Barbie in a Christmas Carol

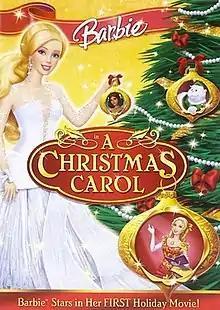
DVD cover art

Barbie in a Christmas Carol is a 2008 animated Christmas film directed by William Lau and written by Elise Allen. Produced by Rainmaker Entertainment, it was given a limited theatrical release by Kidtoon Films on November 1, 2008 and was later released to DVD 3 days later. It premiered on British and Irish television via its Nick Jr. regional variant on December 23, 2011. The 14th entry in the Barbie film series, it is based on Charles Dickens's 1843 novel and features the voice of Kelly Sheridan as Barbie, with Morwenna Banks as Eden Starling (a female version of Ebenezer Scrooge played by Barbie).